Indianapolis Colts

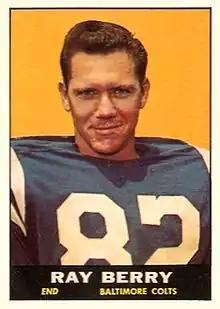
Hall of Fame WR Raymond Berry

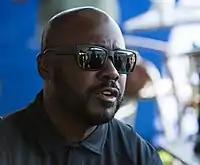
Hall of Fame RB Marshall Faulk

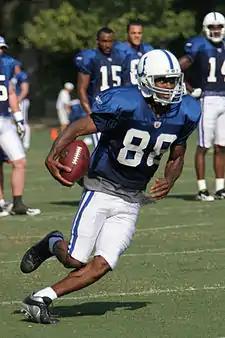
Hall of Fame WR Marvin Harrison

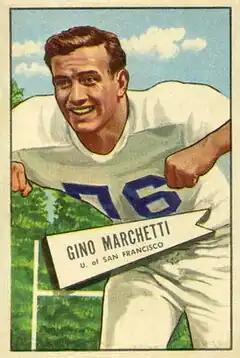
Hall of Fame DE Gino Marchetti

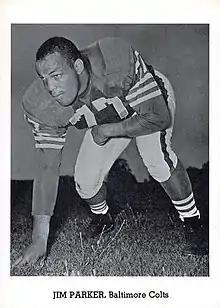
Hall of Fame OL Jim Parker

The Ring of Honor was established on September 23, 1996. There have been 19 inductees.